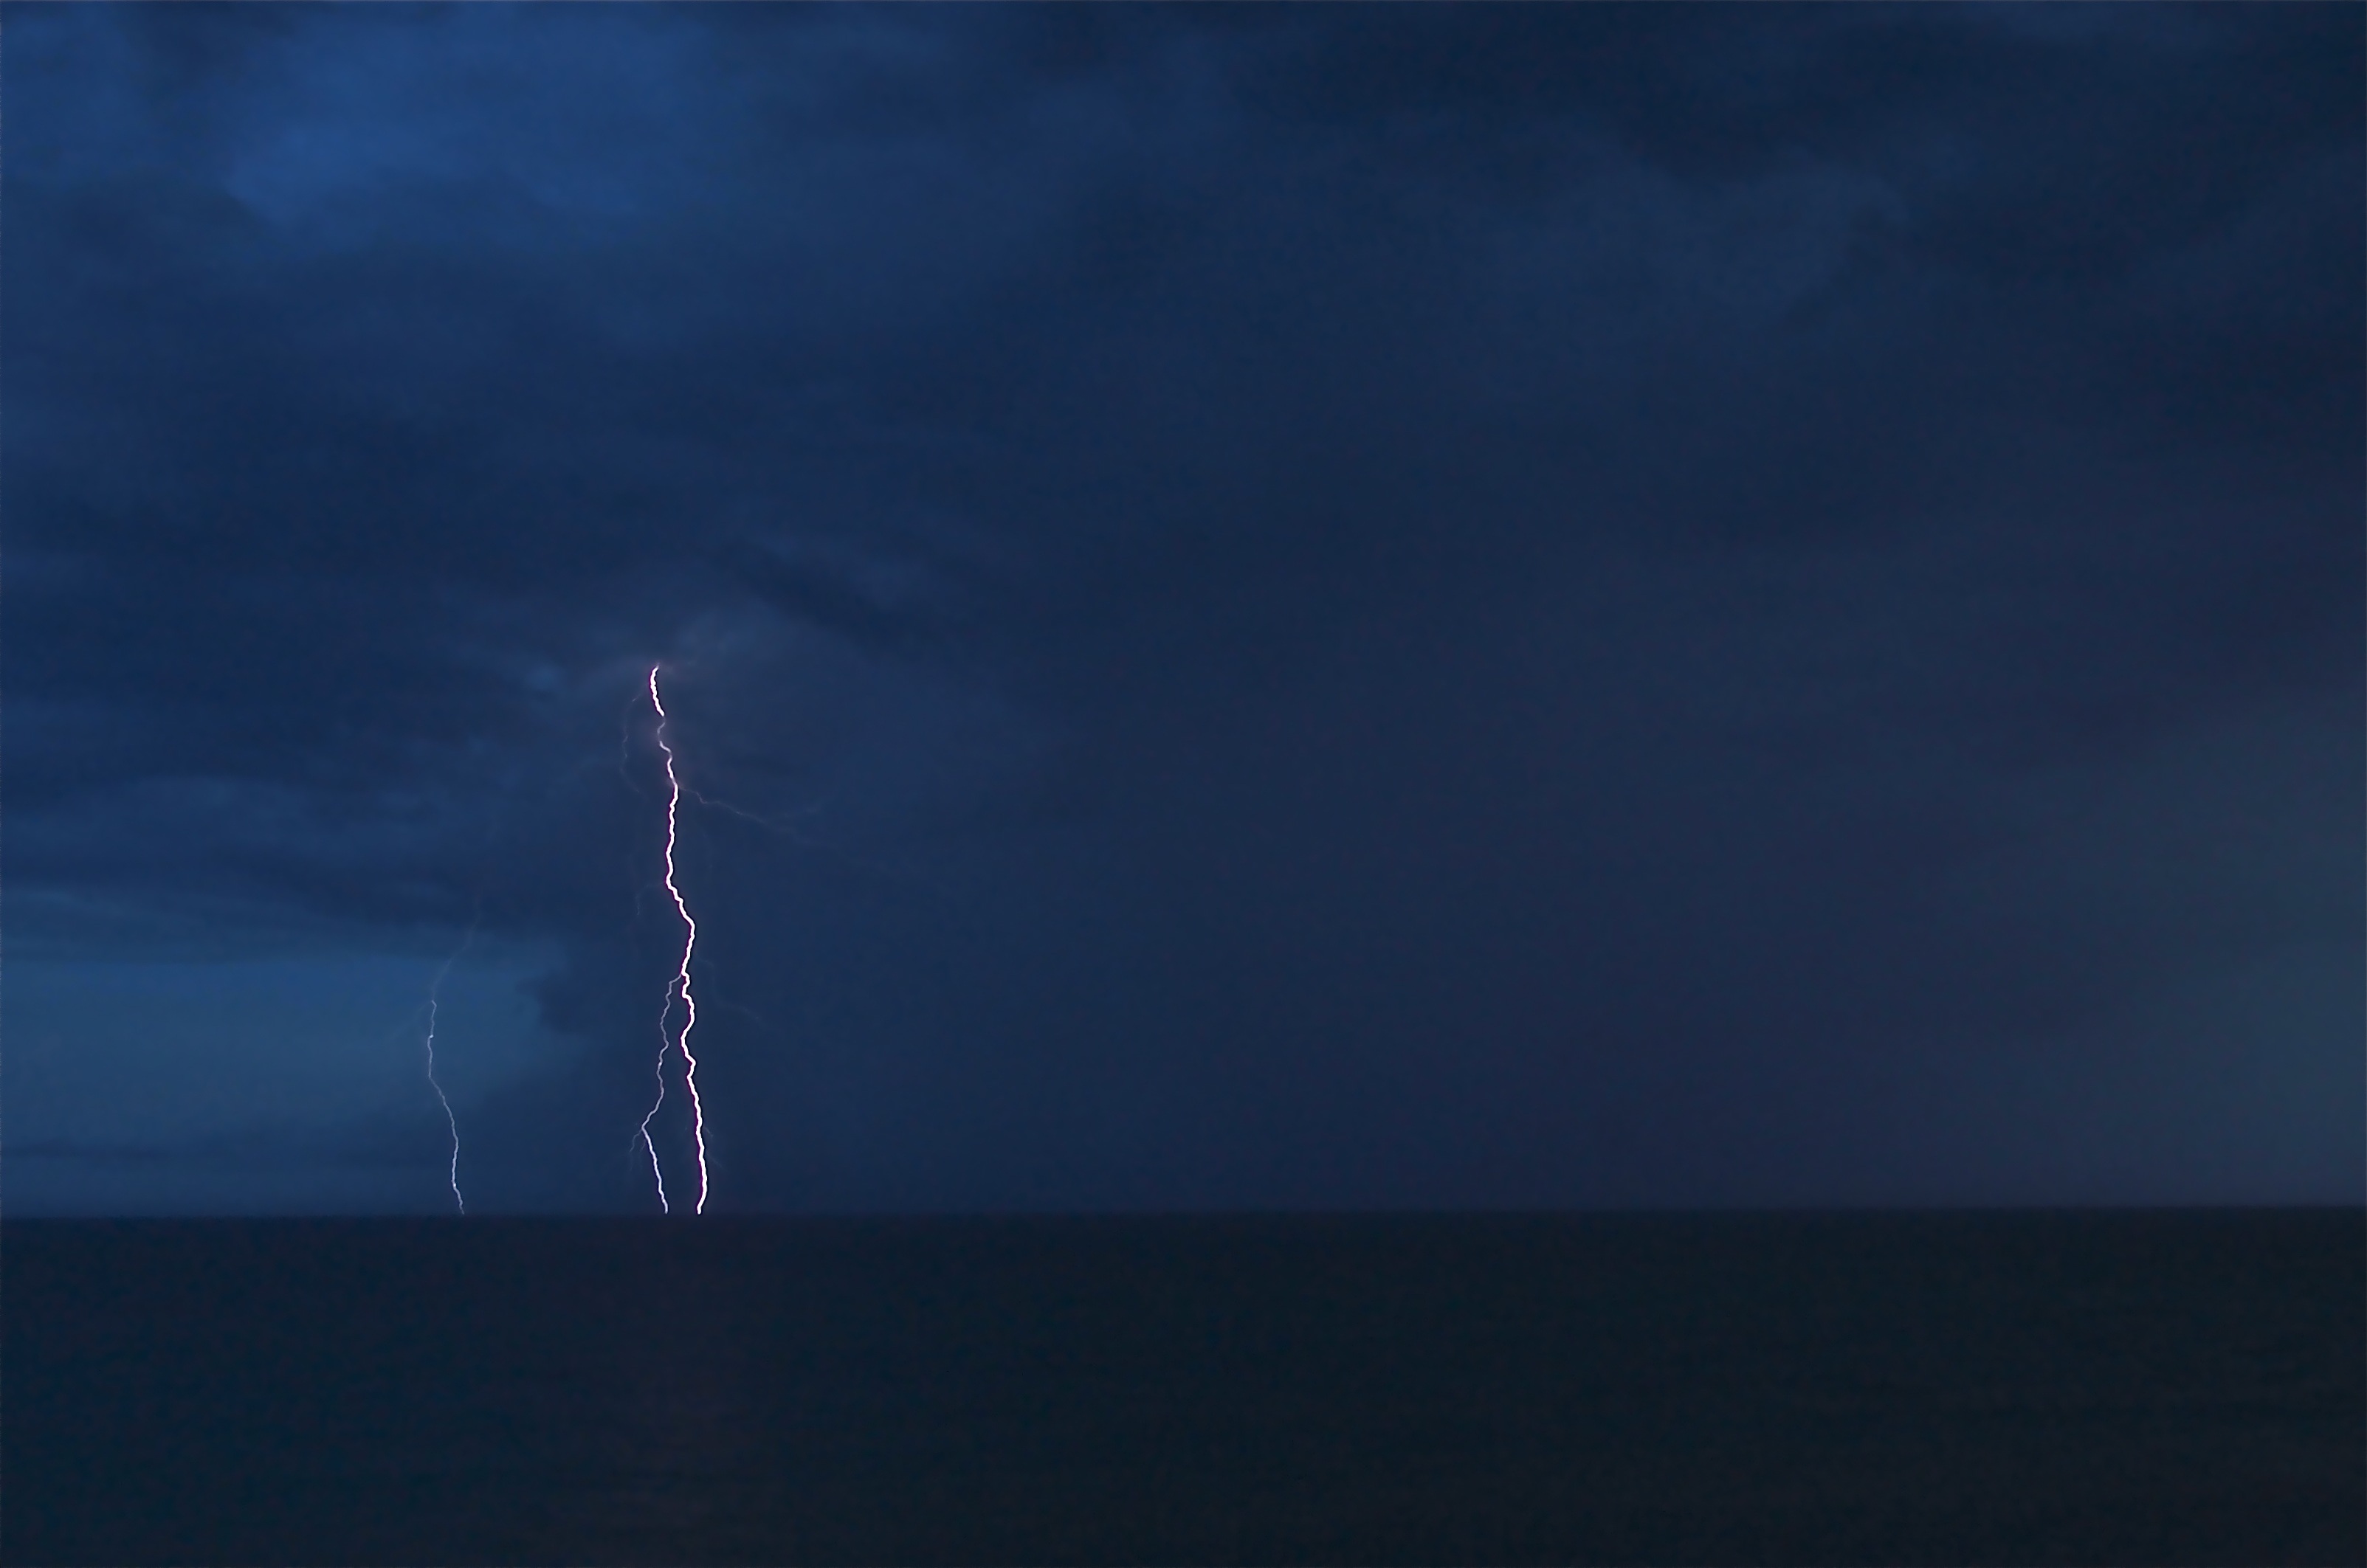
landscape, sea, water, outdoor, ocean, cloud, sky, night, wind, atmosphere, dark, evening, weather, darkness, lightning, thunder, dangerous, lightning storm, stormy sea